Karachi Press Club

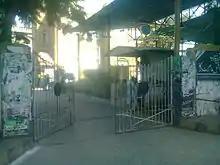
Karachi Press Club's main entrance

Karachi Press Club was the first press club that was established in Karachi, Pakistan. Its first election was held in 1958, and I.H.Burne was elected its first president.